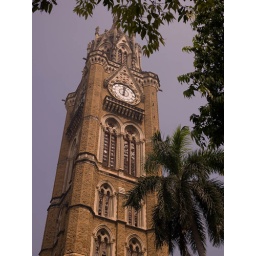
Bell tower of building in Mumbai